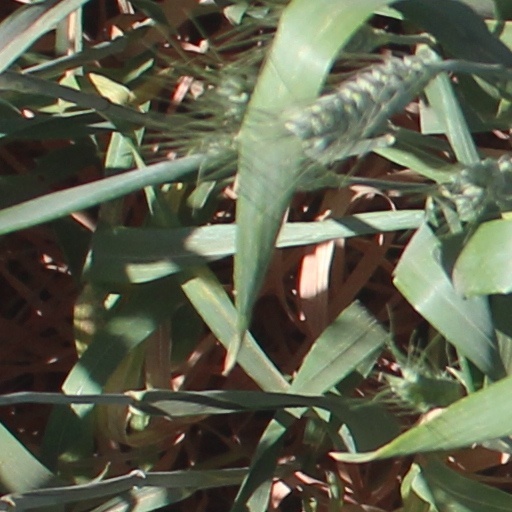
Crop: wheat